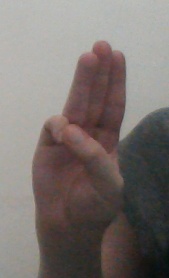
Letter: thaa